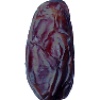
Label: Dates 1